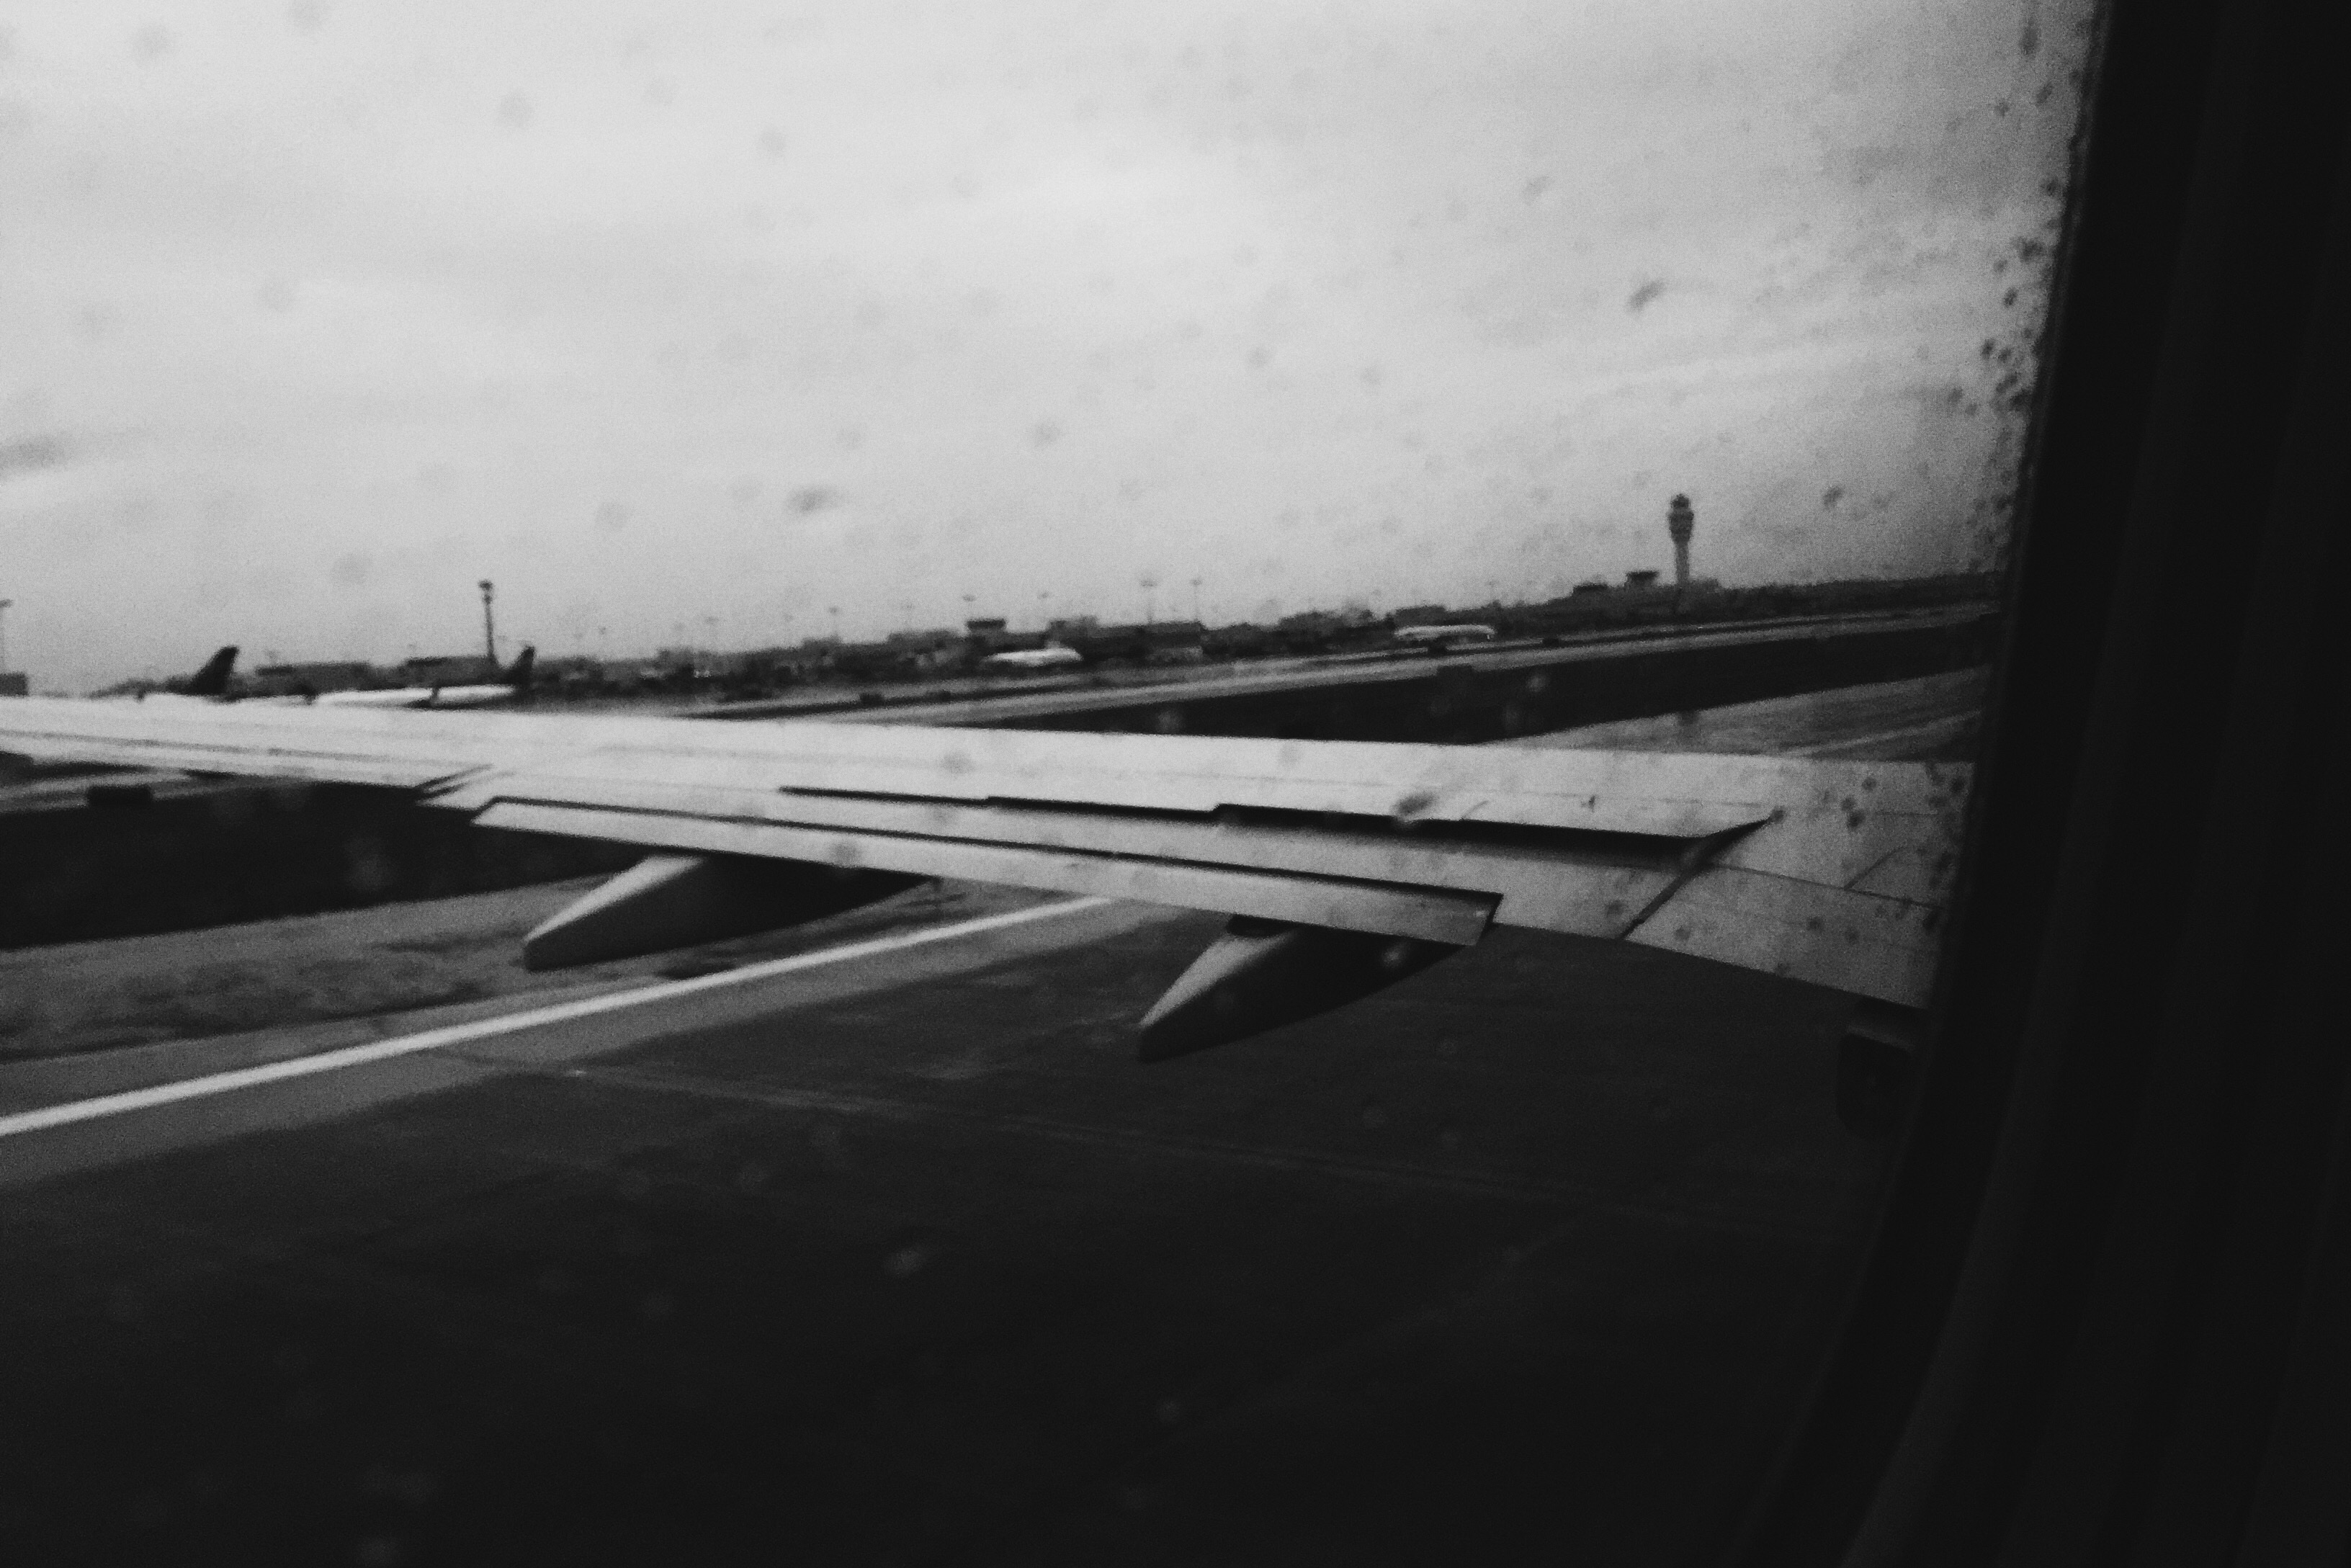
wing, black and white, white, photography, airplane, aircraft, line, aviation, darkness, black, monochrome, shape, monochrome photography, atmosphere of earth